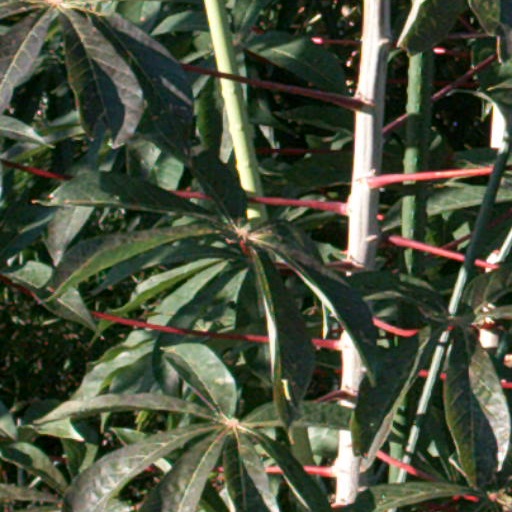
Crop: cassava